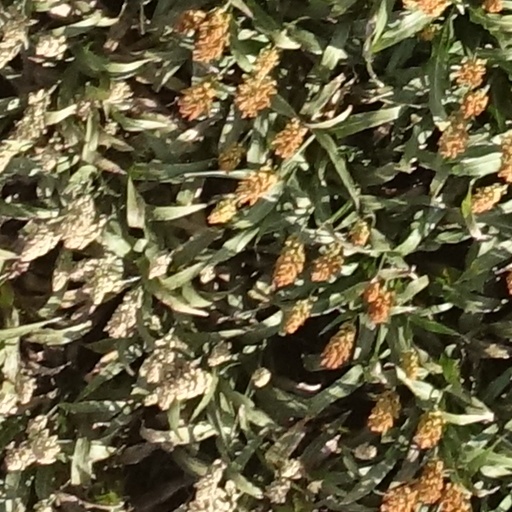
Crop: sorghum